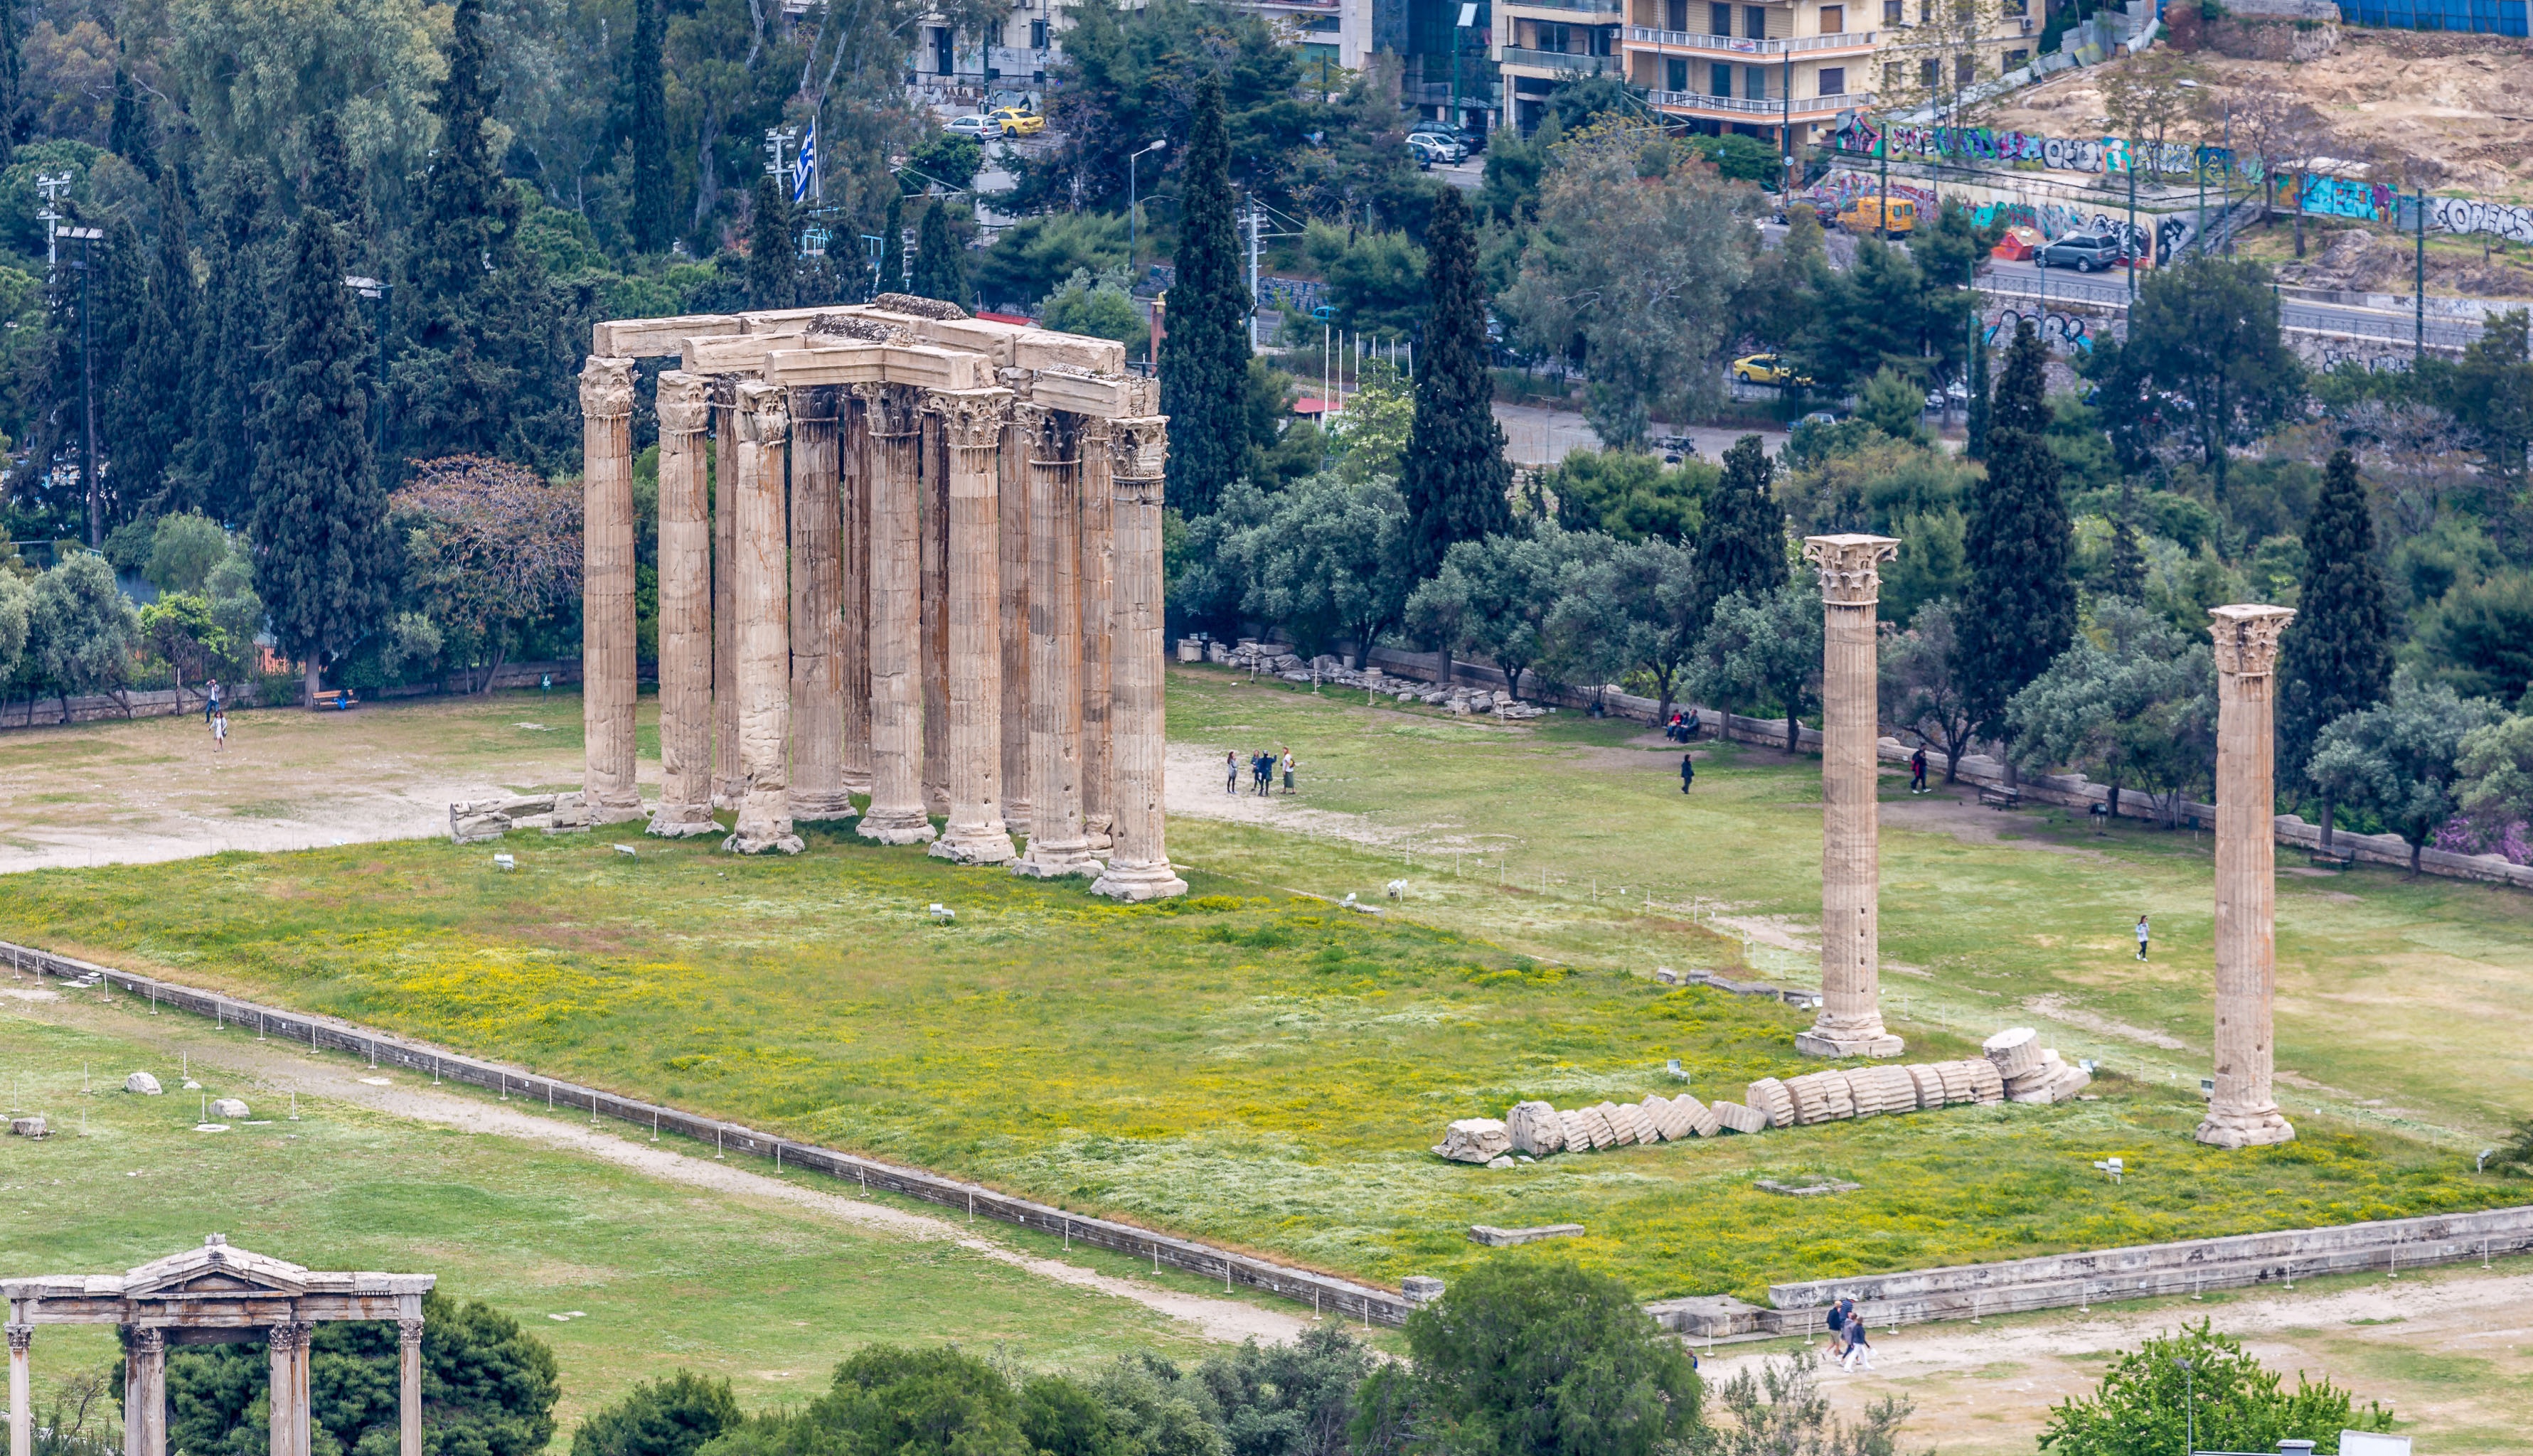
structure, old, stone, monument, pillar, ancient, landmark, classical, columns, marble, greece, roman, historical, estate, athens, ancient history, outdoor structure